Modular connector

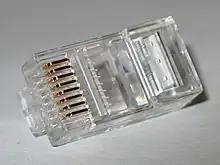
An 8P8C modular plug. This is the common crimp-type plug, of the same kind pictured above crimped onto a cable (with molded sleeve).

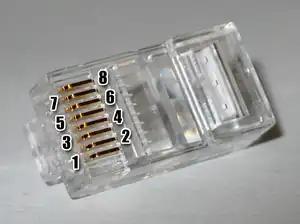
8P8C modular plug contact numbering

A modular connector is a type of electrical connector for cords and cables of electronic devices and appliances, such as in computer networking, telecommunication equipment, and audio headsets.